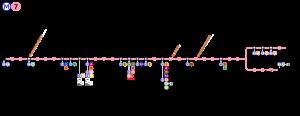
La ligne 7 du métro de Paris est une des seize lignes du réseau métropolitain de Paris. Elle traverse la capitale du nord-est au sud-est en suivant un tracé légèrement incurvé, et relie les stations La Courneuve - 8 Mai 1945, au nord-est en Seine-Saint-Denis, à Mairie d'Ivry et Villejuif - Louis Aragon, au sud-est dans le Val-de-Marne, en passant par le centre de Paris.